Glastonbury Abbey

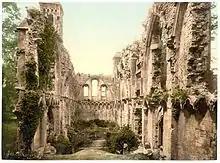
Photochrom image taken around 1900, showing the unrestored interior of the Lady Chapel

At the Norman Conquest in 1066, the wealth of Glastonbury made it a prime prize. William the Conqueror made Turstinus a Norman abbot there in 1086. Turstinus added to the church, unusually building to the east of the older Saxon church and away from the ancient cemetery, thus shifting the sanctified site. This was later changed by Herlewin, the next abbot, who built a larger church. Not all the new Normans were suitable heads of religious communities. In 1086, when the Domesday Book was commissioned, Glastonbury Abbey was the richest monastery in the country. About 1125, the abbot Henry of Blois commissioned a history of Glastonbury from the historian William of Malmesbury, who was a guest of the monks. His work "On the Antiquity of the Glastonese Church" was compiled sometime between 1129 and 1139 as part of a campaign to establish the abbey's primacy against Westminster. It is the source for much of our knowledge of the abbey's early history but is far below William's generally excellent standards: his acceptance of the monks' forged charters and unsubstantiated early legends is apparent and even his list of the community's abbots cannot be reconciled with 10th-century originals subsequently discovered. These problems and the discrepancies between "On the Antiquity" and his own later histories has led many scholars to assume that William's original text was more careful and its accounts of "Phagan" and "Deruvian", along with various passages about Arthur, were later additions meant to bolster the monks' case.